Impression, Sunrise

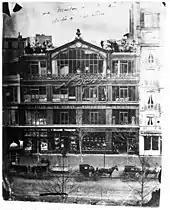
The home of photographer Nadar, where the 1874 exhibition took place

Monet visited his hometown of Le Havre in the Northwest of France in 1872 and proceeded to create a series of works depicting the port. The six painted canvases depict the port "during dawn, day, dusk, and dark and from varying viewpoints, some from the water itself and others from a hotel room looking down over the port".